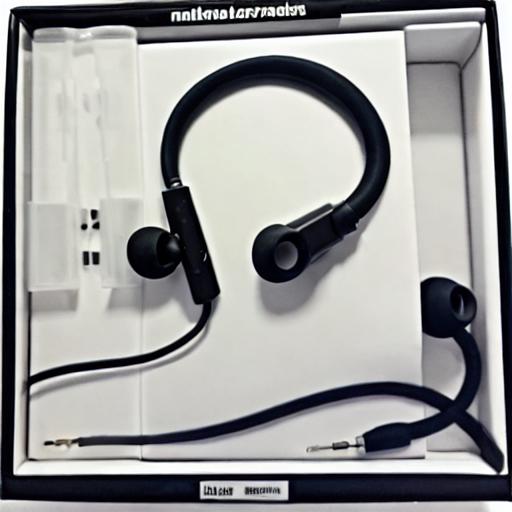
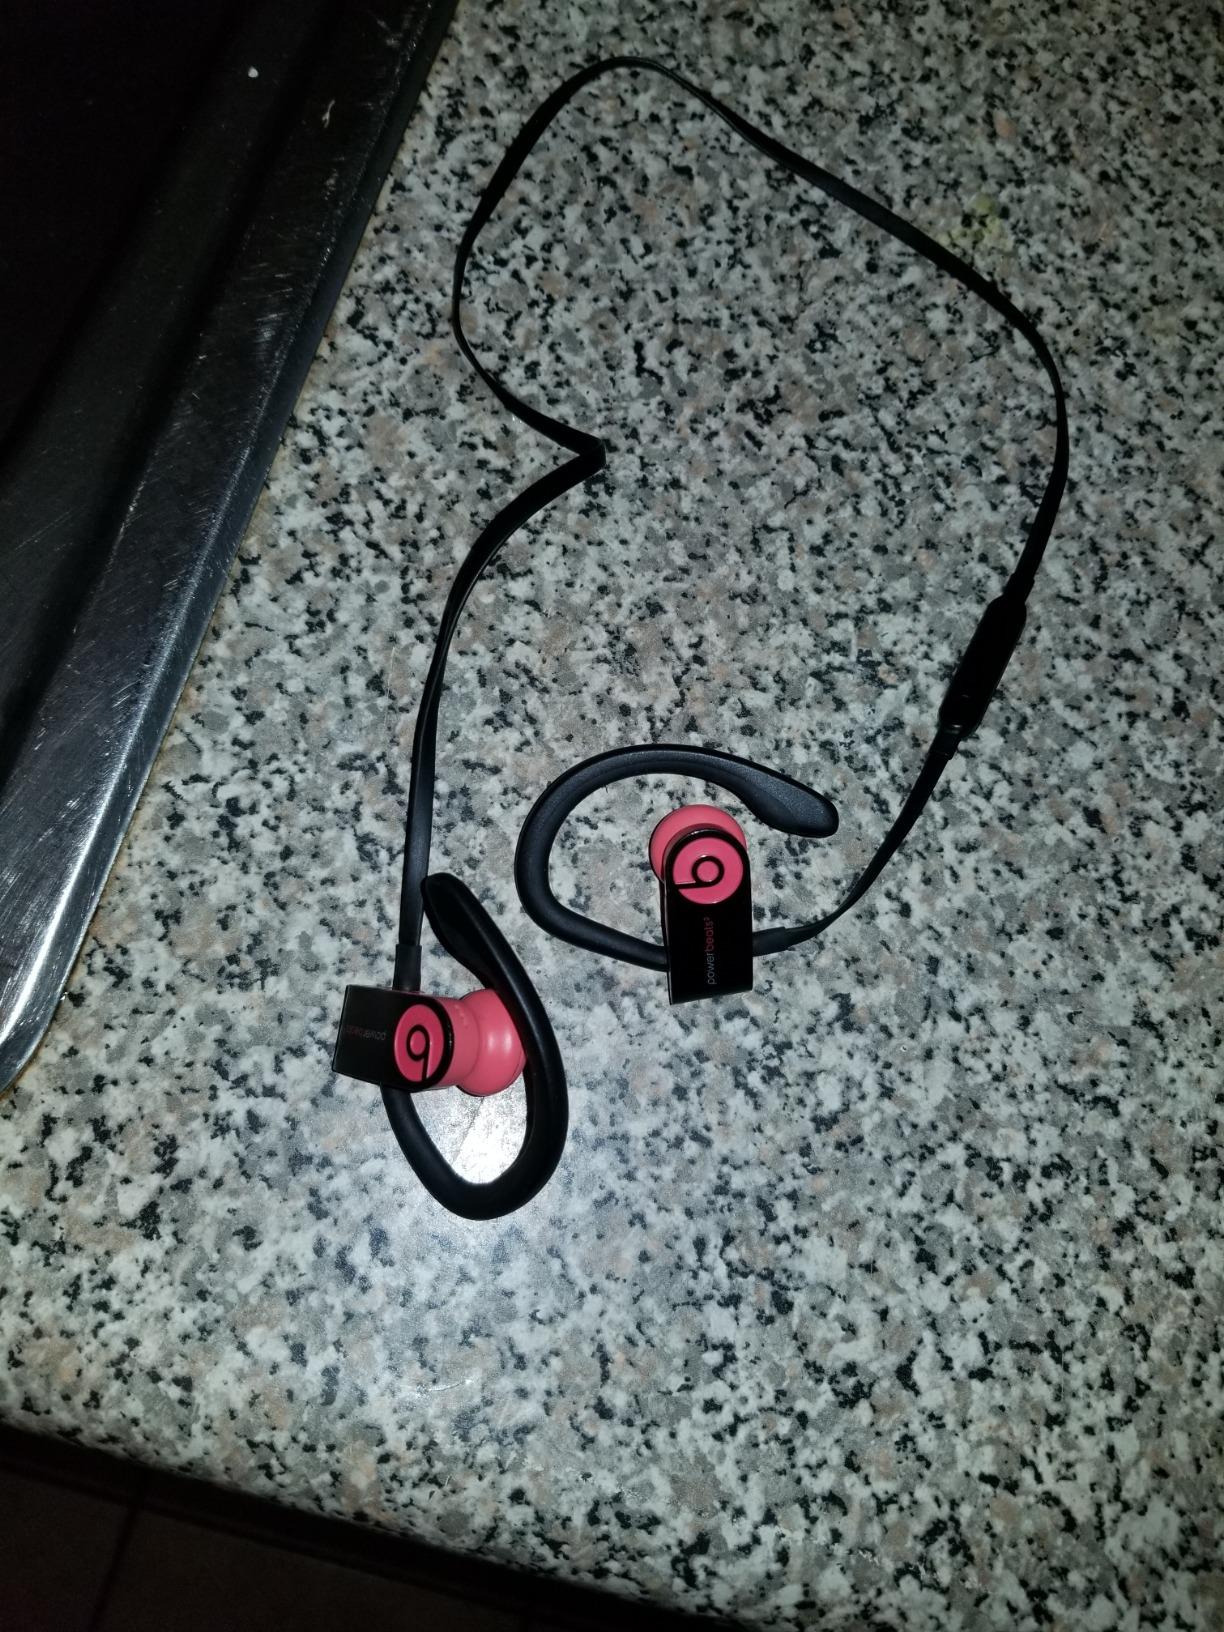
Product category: headphones
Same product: no